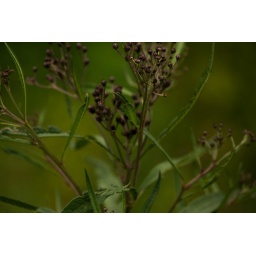
Photos from around the barn..July 23rd, 2009 - Thursday.My horse is the grey paint and the brown and white paint is my friends.